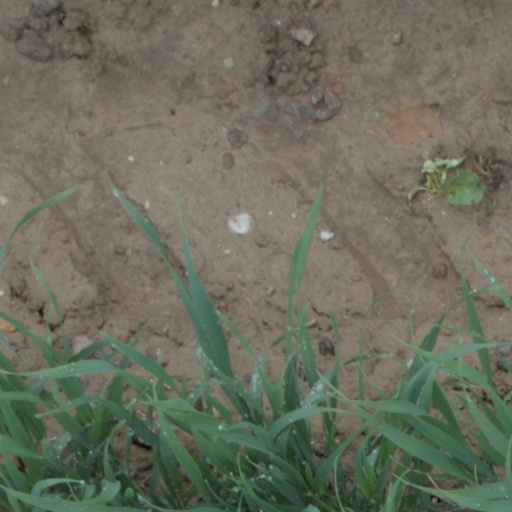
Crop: wheat